Utulei, American Samoa

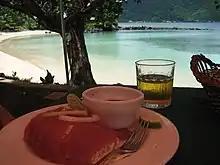
Beach at Sadie's by the Sea

Utulei Beach Park is one of only a few public parks in Pago Pago — and on Tutuila Island as a whole. It was built by the U.S. Navy in the 1940s by filling in a marshy area near the Pago Pago Harbor. Next to the park are two historic naval buildings erected in the 1940s — two of four remaining original structures built here by the Navy during World War II - as well as the Pago Pago Yacht Club and the ASG Tourism Office. The park includes a grassy area with scattered trees and picnic sites. It is used for recreational activities, such as volleyball and picnicking, and is a common gathering place for social activities and events. The adjoining beach is used for canoe racing, kayaking, and windsurfing.